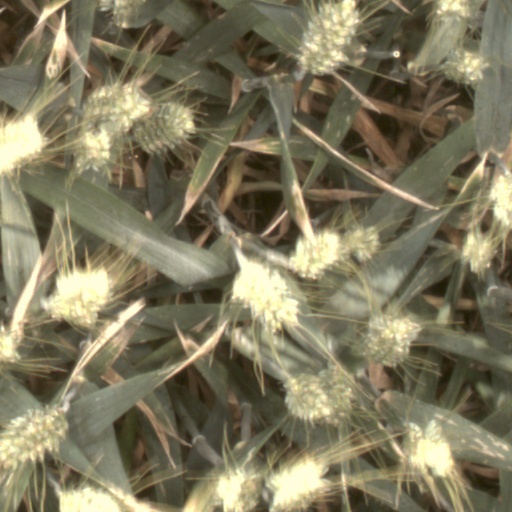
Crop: wheat